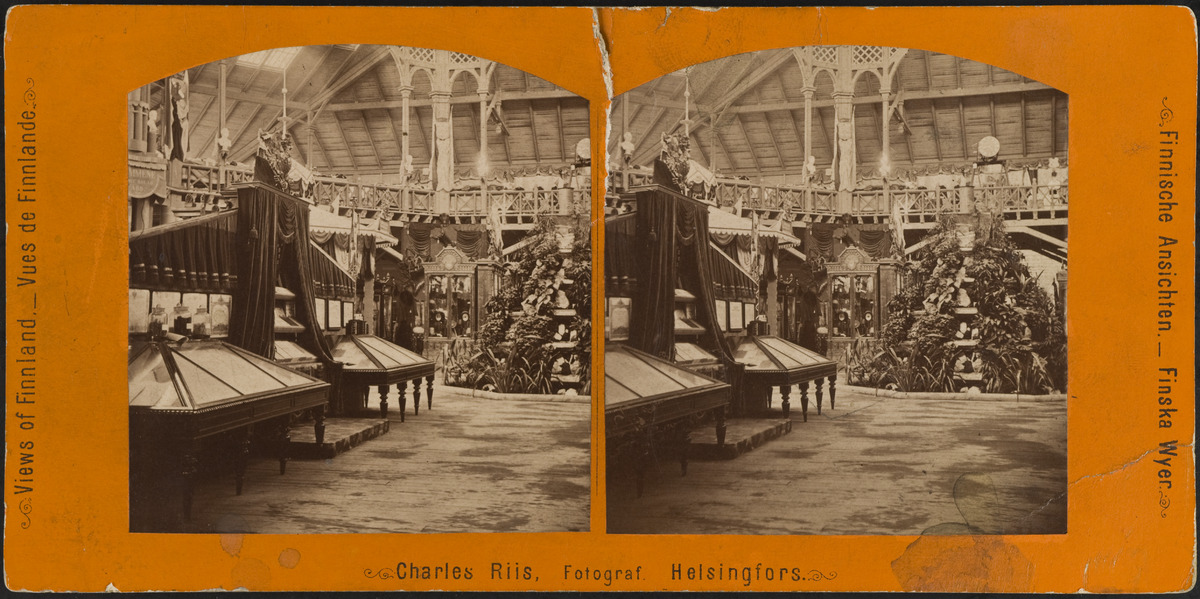
Suomen ensimmäinen yleinen taide- ja teollisuusnäyttely vuonna 1876 Kaivopuistossa, näkymä näyttelyrakennuksen keskushalliin, vasemmalla Frenckell, J
sisällön kuvaus: Suomen ensimmäinen yleinen taide- ja teollisuusnäyttely vuonna 1876 Kaivopuistossa, näkymä näyttelyrakennuksen keskushalliin, vasemmalla Frenckell, J.C.&Son. mustavalkoinen
Kuvaaja: Riis, Charles, valokuvaaja
Ajankohta: kuvausaika 1876
Paikka: Suomi, Uusimaa, Helsinki, Ullanlinna Helsinki, Kaivopuisto
Aiheet: messut, näyttelyt, hallit